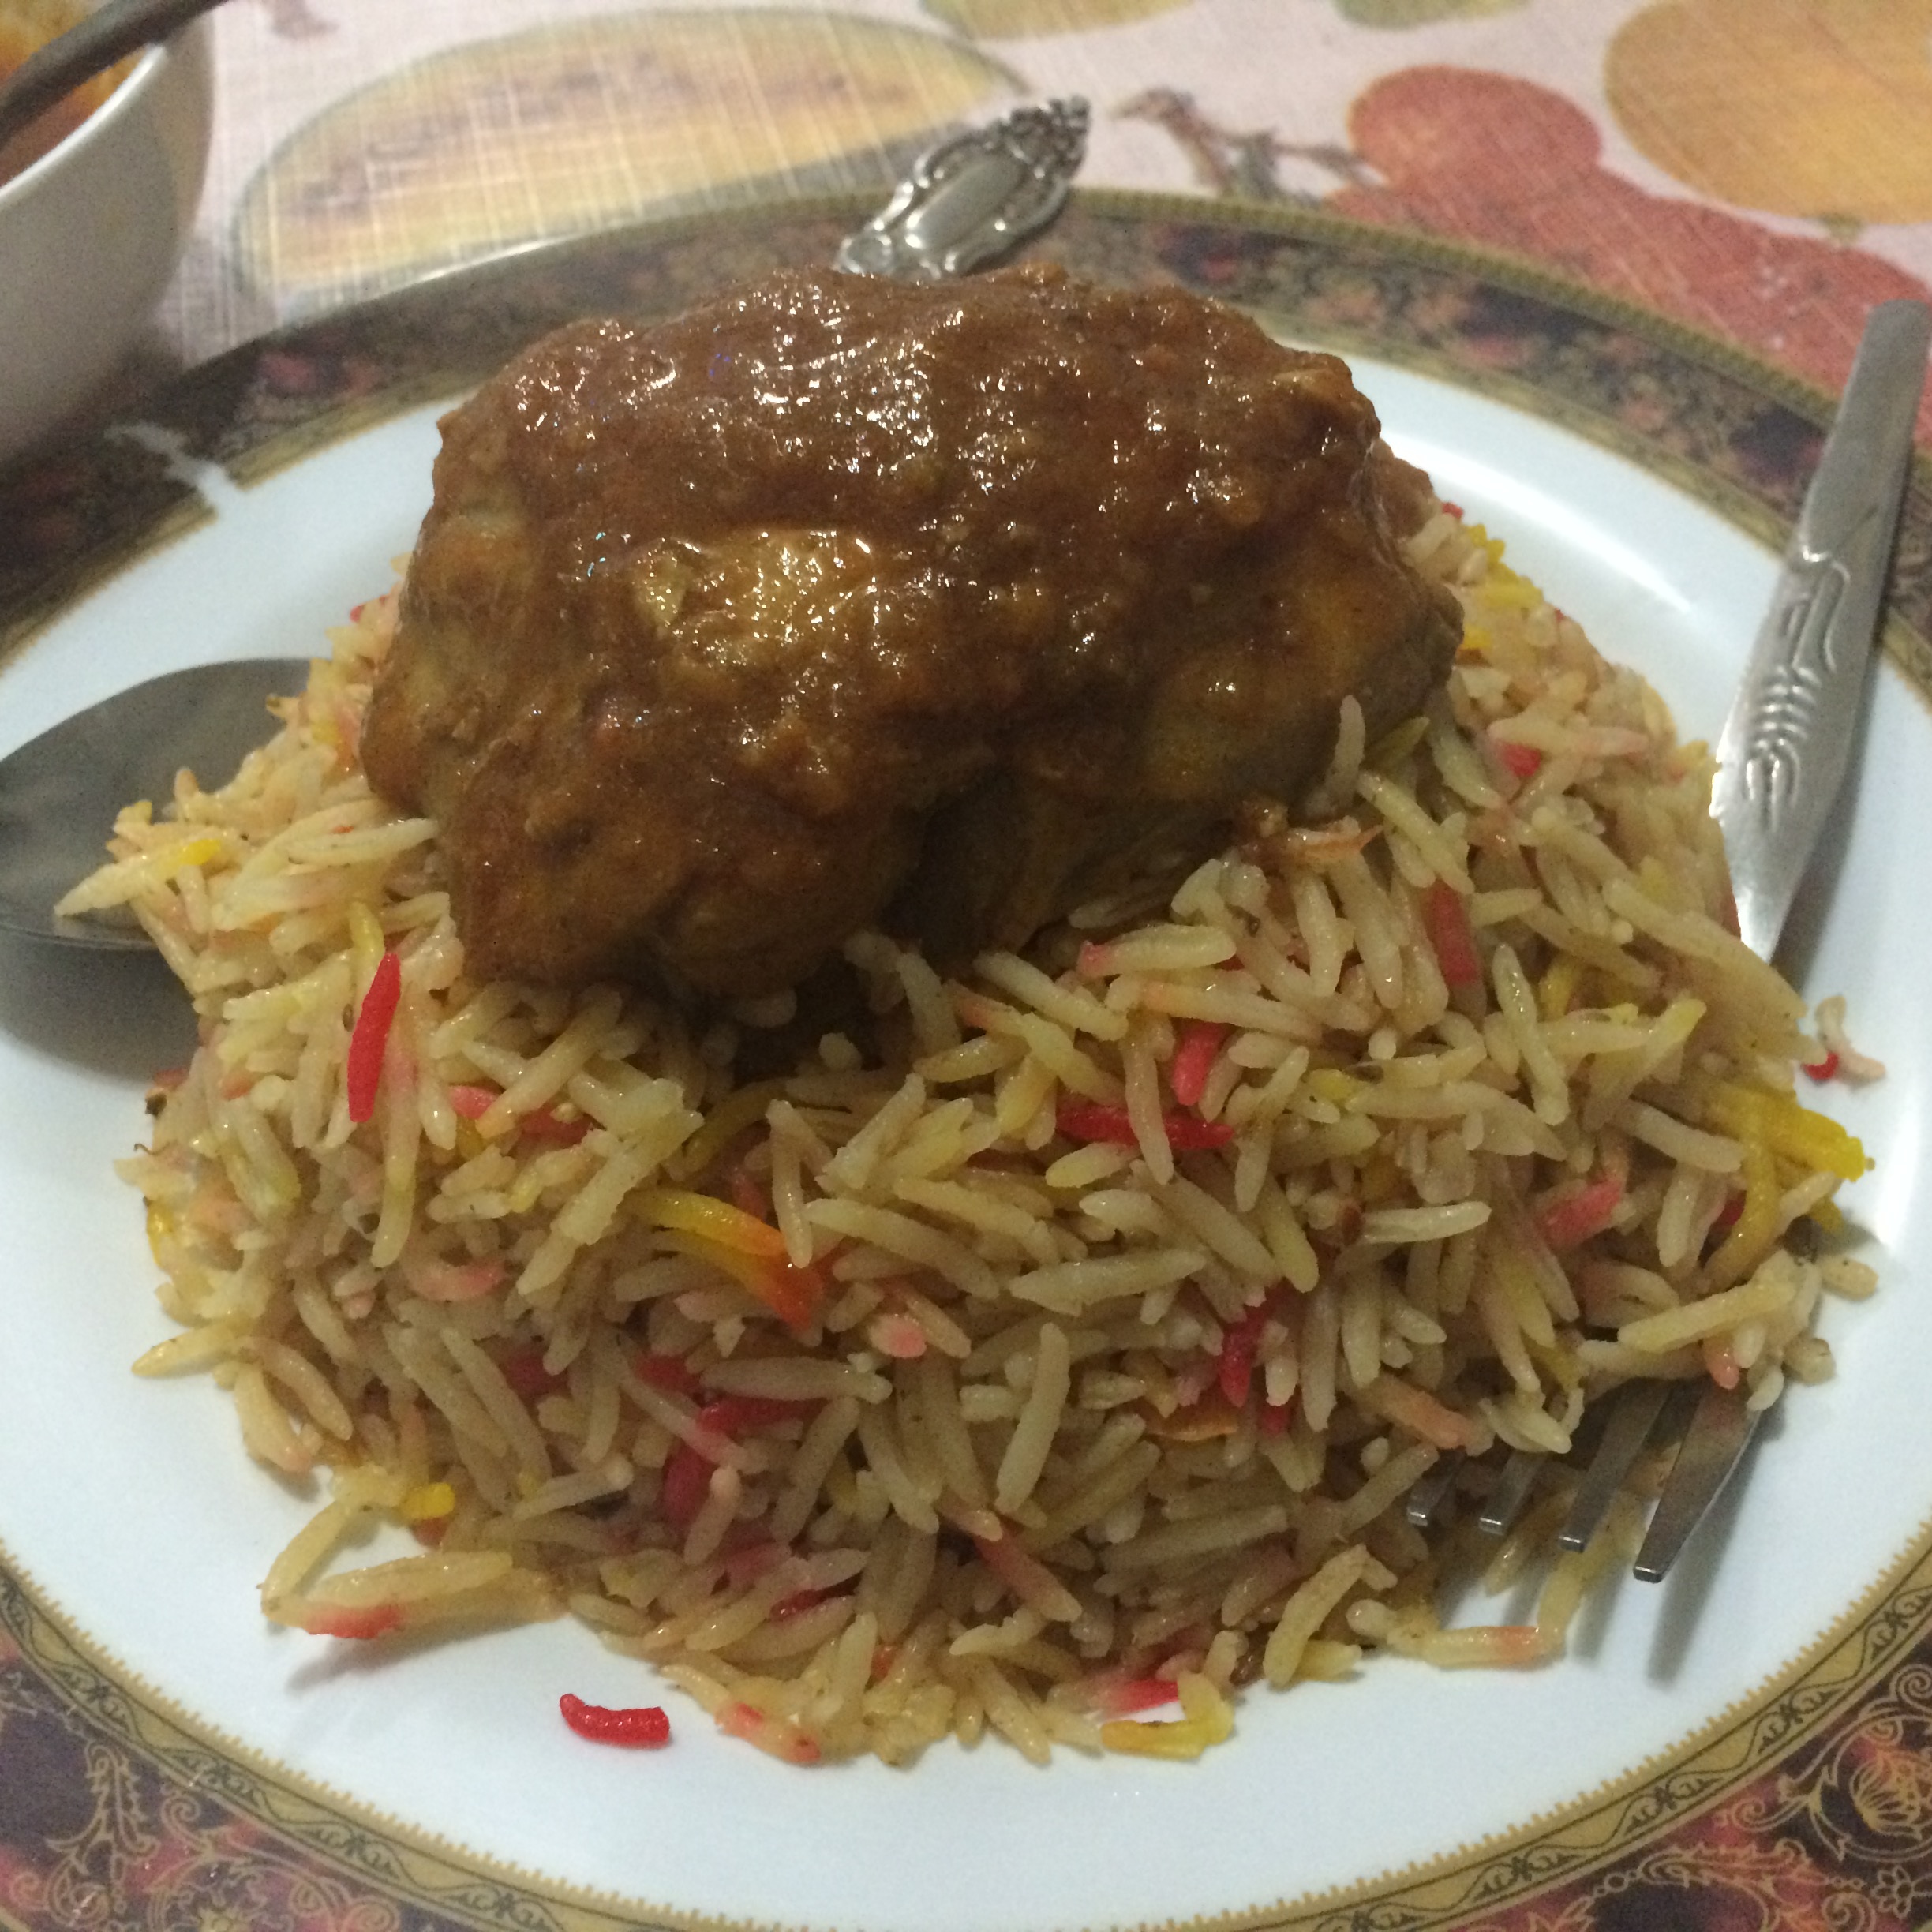
dish, food, produce, meat, cuisine, rice, asian food, curry, thai food, nasi goreng, chinese food, pilaf, biryani, southeast asian food, kabsa, rice and curry